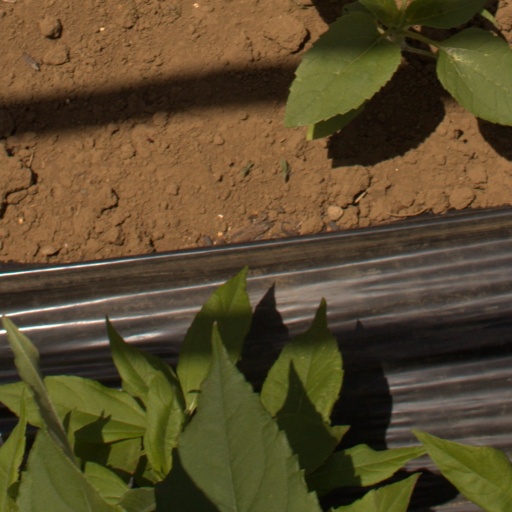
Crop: Jerusalem artichoke